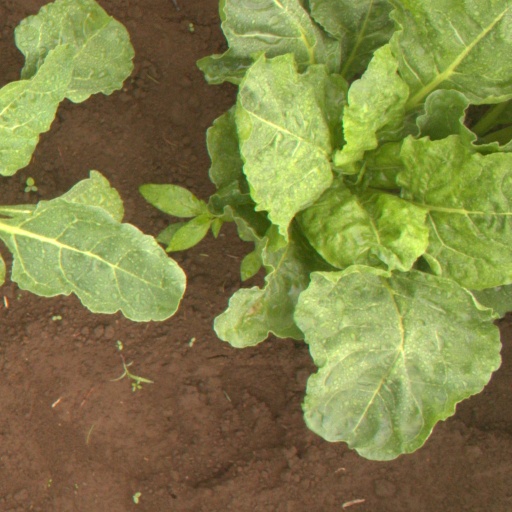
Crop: sugar beet